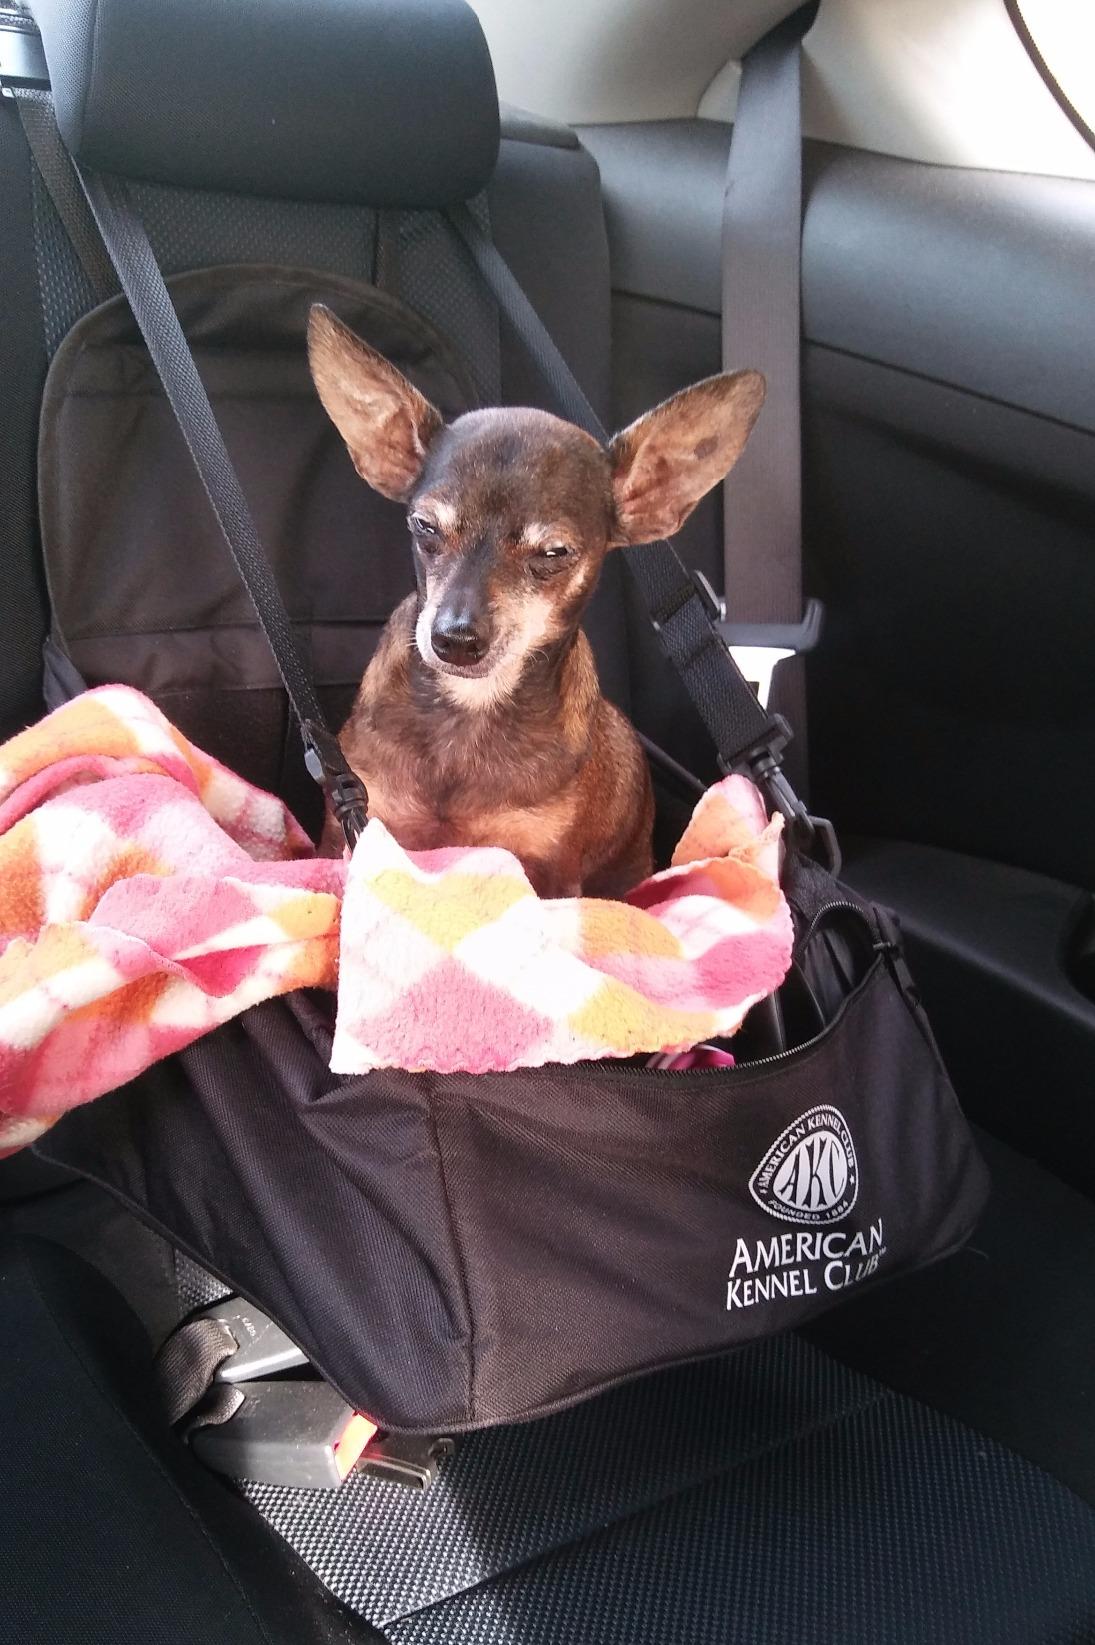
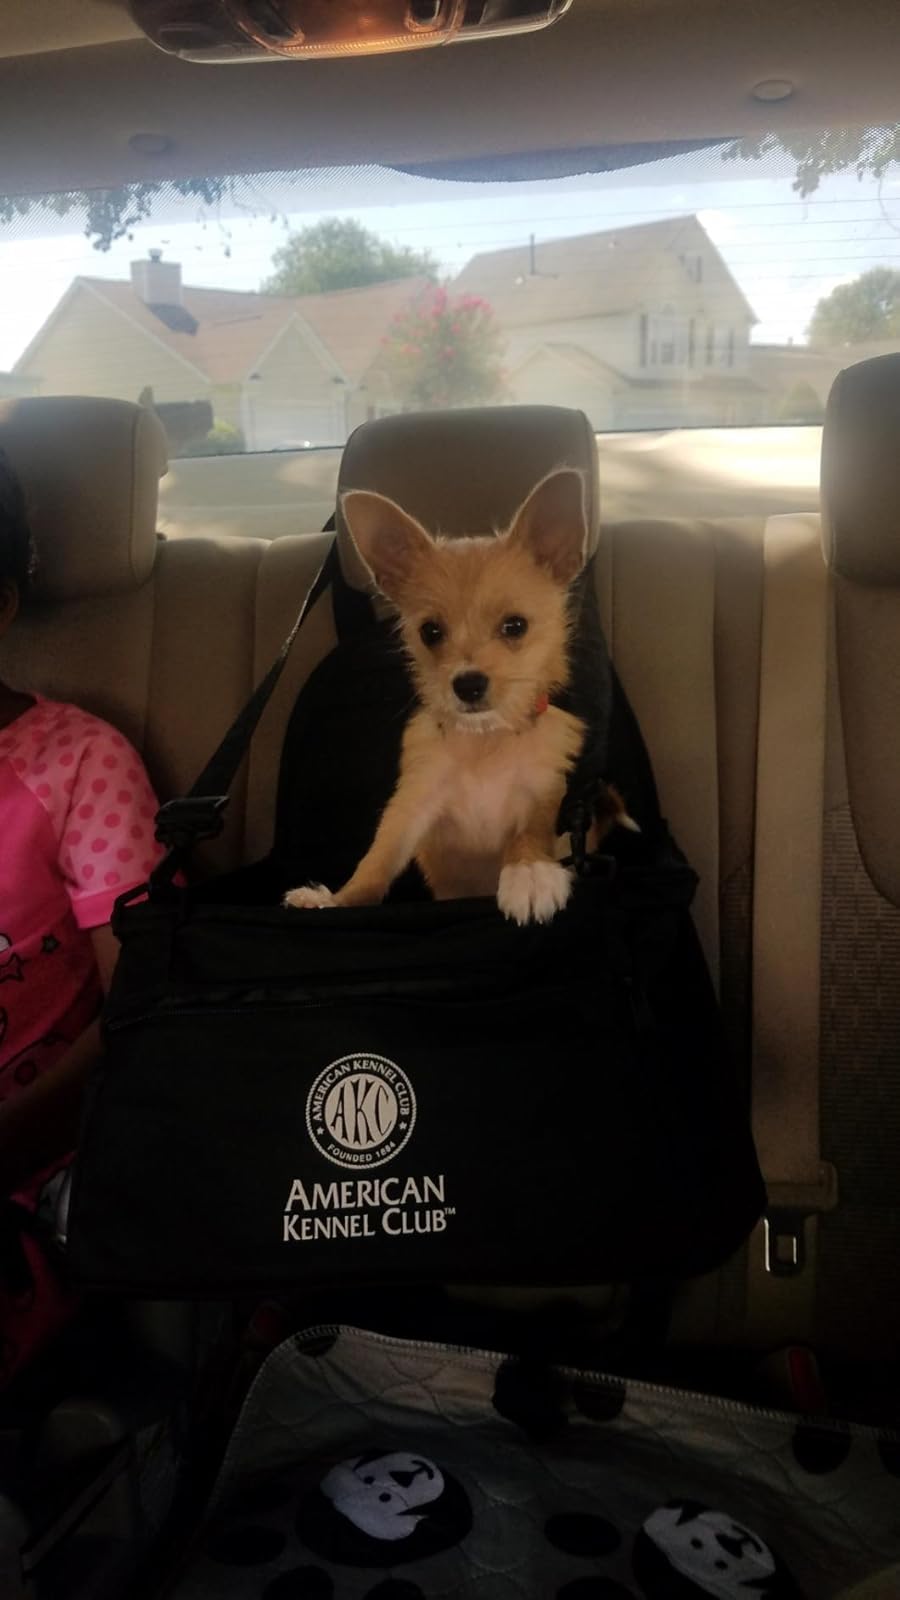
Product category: items_kennel
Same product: yes